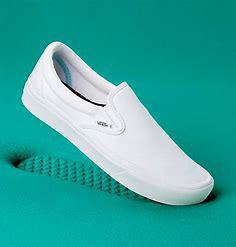
Brand: Vans
Model: Comfycush Slip On